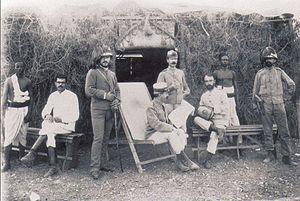
Le colonel Baratieri (assis, casquette blanche, vareuse grise, pantalon blanc) et son état-major, Saati, Erythrée, 1888.
La bataille d'Adoua se déroule près du village d'Adoua, au cœur de la région du Tigré, dans le nord de l’Éthiopie, le 1ᵉʳ mars 1896. Elle oppose les forces de l'Empire éthiopien du negusse negest Menelik II à celles du royaume d’Italie dirigées par le colonel Baratieri. Elle conclut, par la victoire des Éthiopiens, la première guerre italo-éthiopienne et clôt une fin de XIXᵉ siècle marquée par diverses tentatives de pénétration en Éthiopie menées par plusieurs puissances.
Oreste Baratieri est un général italien.